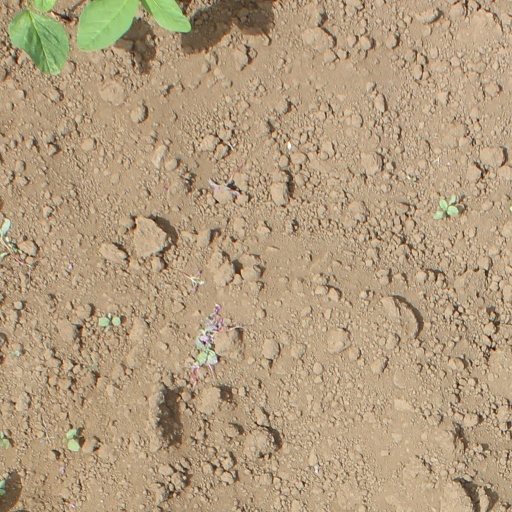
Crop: soybean